William Stanley Jevons

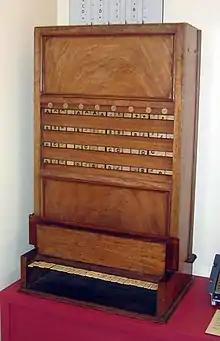
Jevons' Logic Piano in the Sydney Powerhouse Museum in 2006

It was not, however, as a theorist dealing with the fundamental data of economic science, but as a writer on practical economic questions, that Jevons first received general recognition. "A Serious Fall in the Value of Gold" (1863) and "The Coal Question" (1865) placed him in the front rank as a writer on applied economics and statistics; and he would be remembered as one of the leading economists of the 19th century even had his "Theory of Political Economy" never been written. His economic works include "Money and the Mechanism of Exchange" (1875) written in a popular style, and descriptive rather than theoretical; a "Primer on Political Economy" (1878); "The State in Relation to Labour" (1882), and two works published after his death, "Methods of Social Reform" and "Investigations in Currency and Finance", containing papers that had appeared separately during his lifetime. The last-named volume contains Jevons's speculations on the connection between commercial crises and sunspots. He was engaged at the time of his death upon the preparation of a large treatise on economics and had drawn up a table of contents and completed some chapters and parts of chapters. This fragment was published in 1905 under the title of "The Principles of Economics: a fragment of a treatise on the industrial mechanism of society, and other papers".